List of countries by food self-sufficiency rate

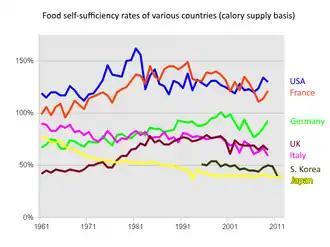
Graph of food self-sufficiency rates

This is a 2010 list of major countries by food self-sufficiency rates on a calorie supply basis.